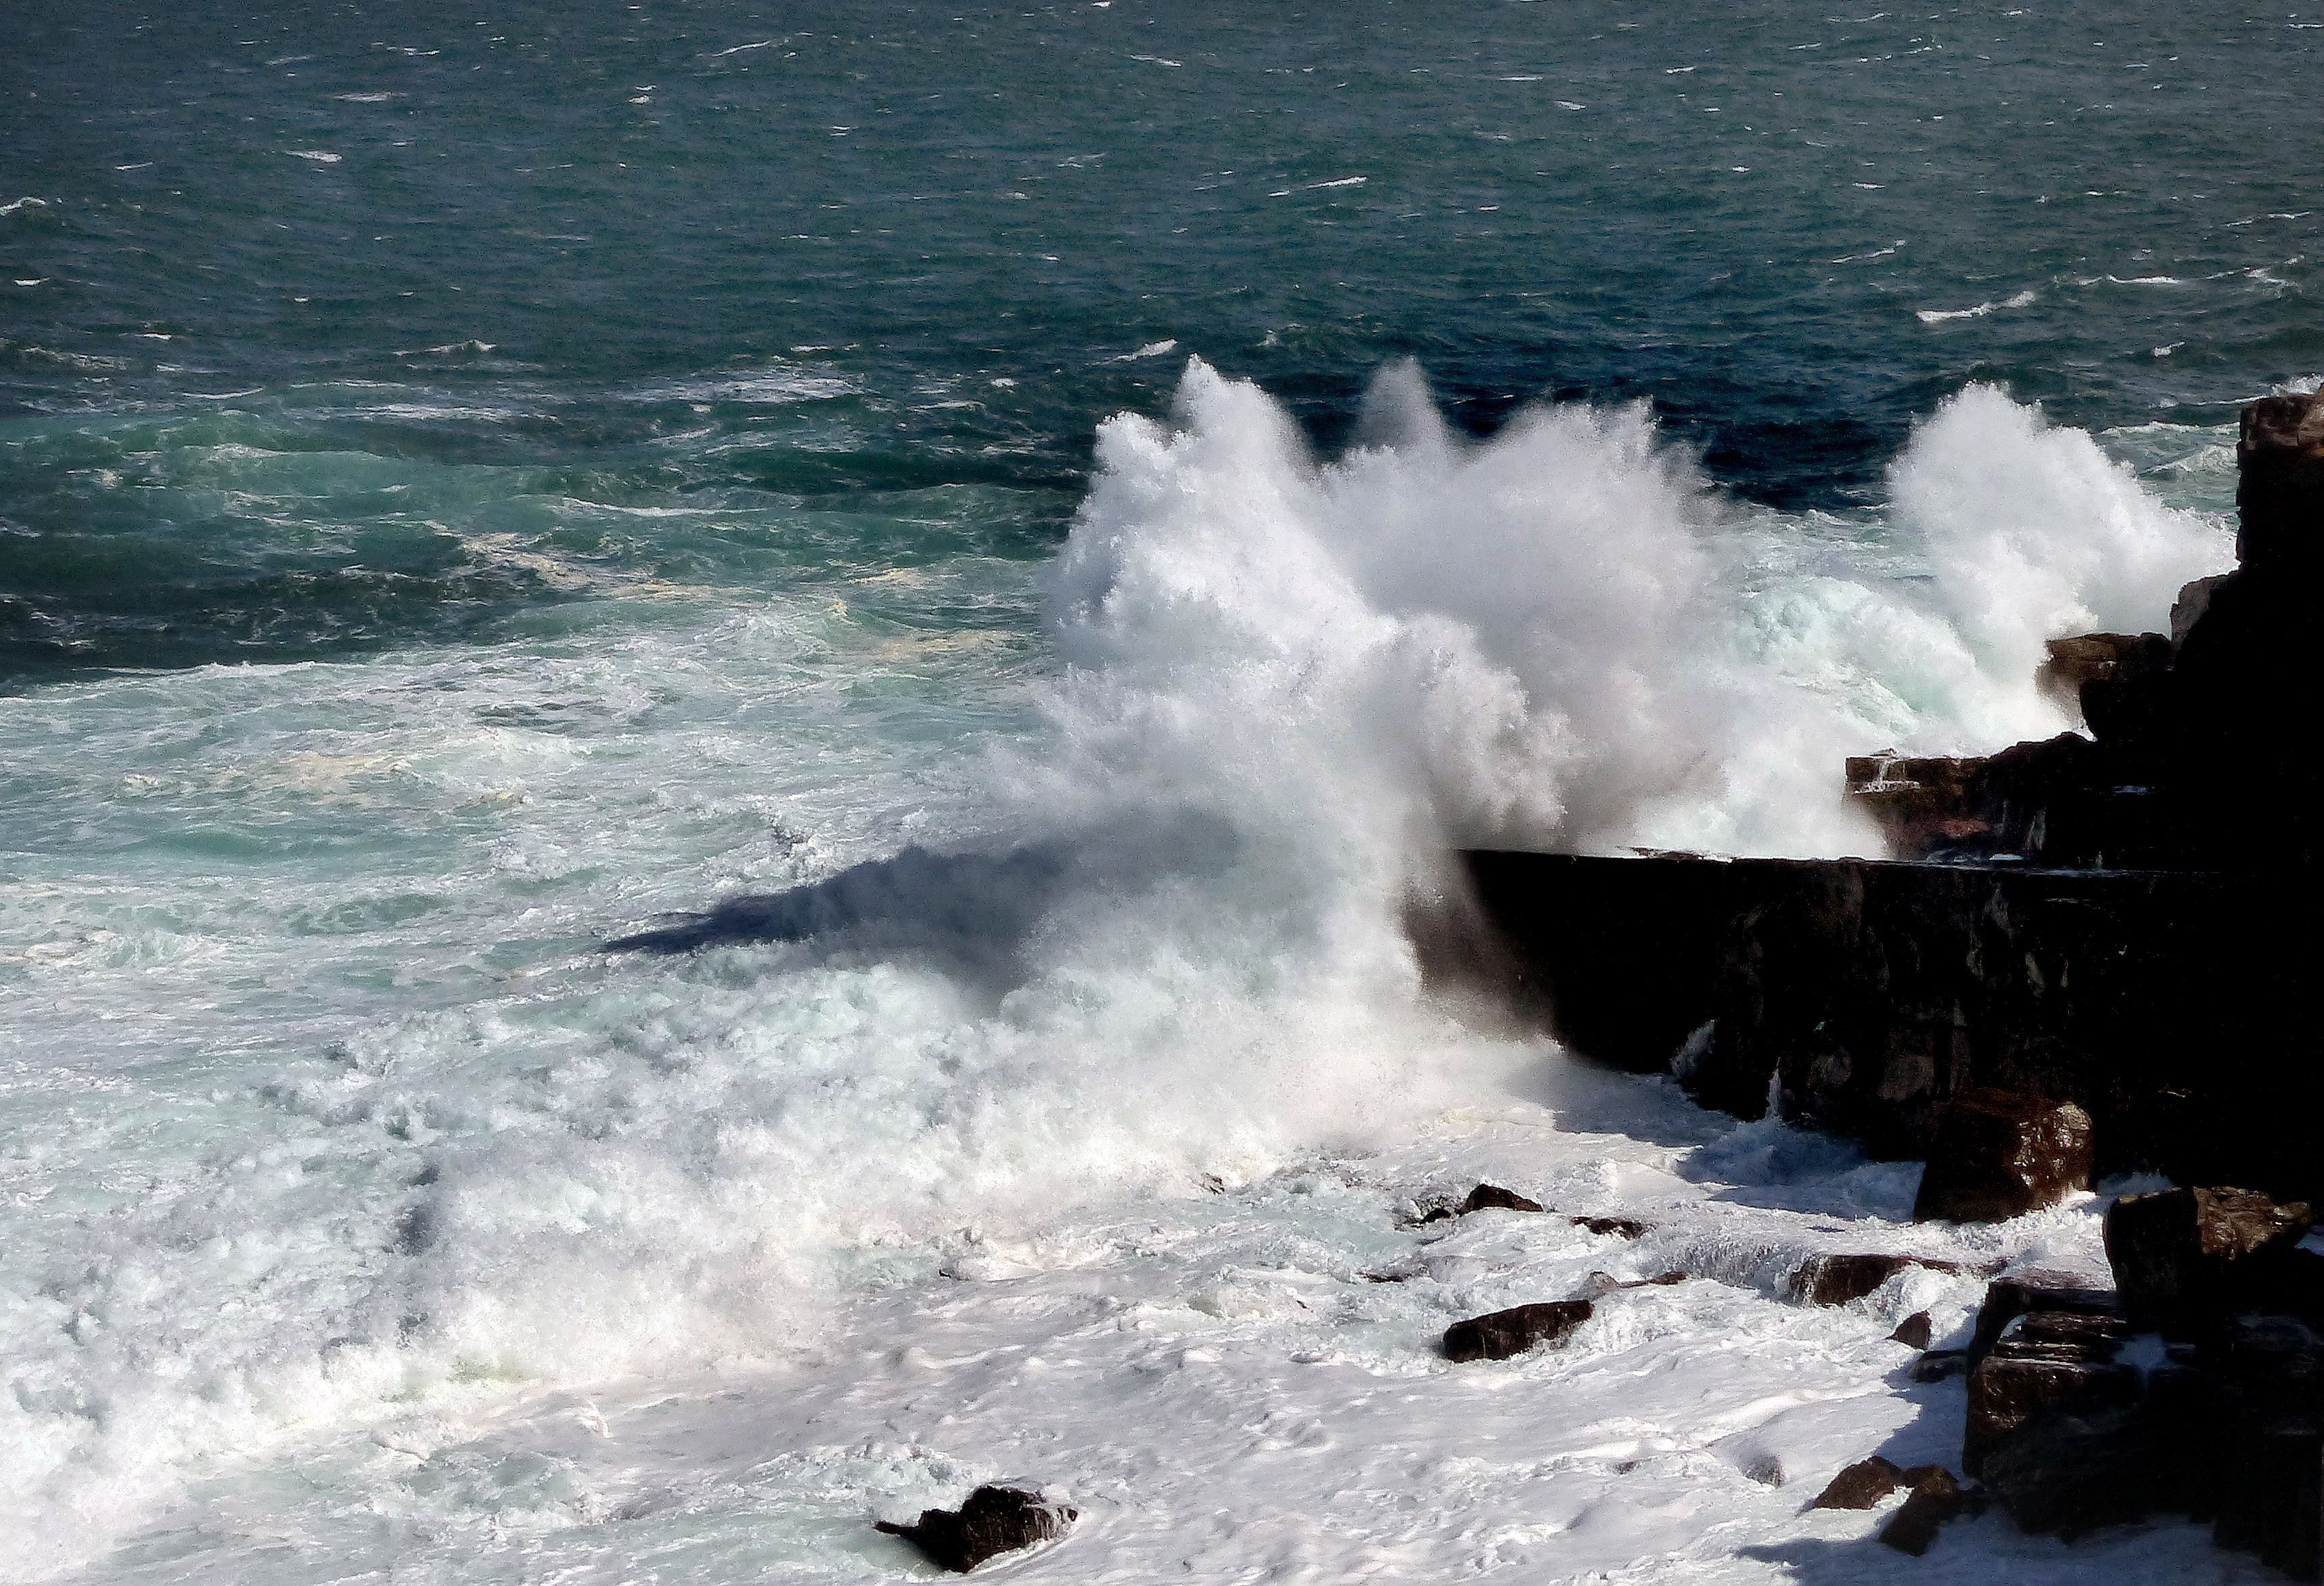
sea, coast, water, ocean, shore, wave, coastline, weather, rapid, terrain, body of water, lumixfz200, geological phenomenon, wind wave